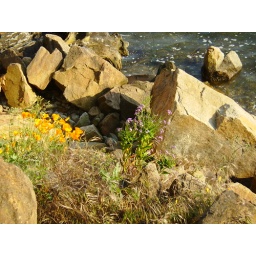
by the beach people plant flowers here